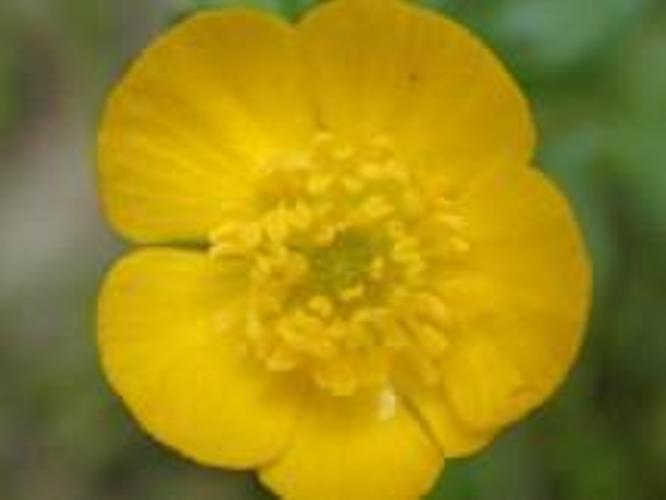
Flower: Buttercup